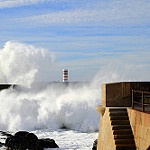
Label: sea